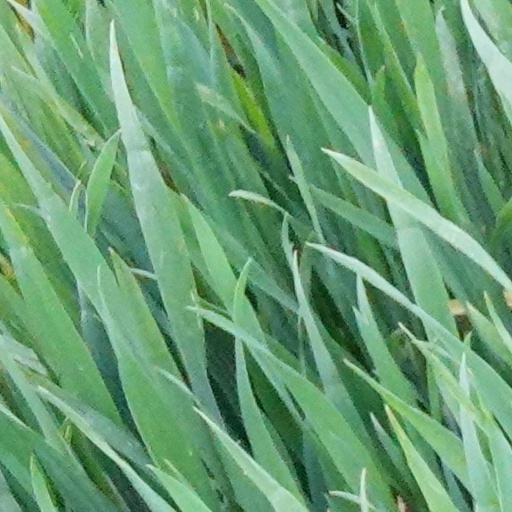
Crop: wheat